Freistadt Castle

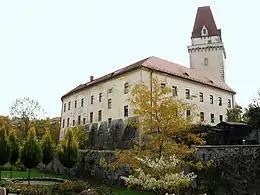
Freistadt Castle

Freistadt Castle in Upper Austrian Mühlviertel was built, together with its bergfried, between 1363 and 1398, and was used to reinforce the fortifications of the town of Freistadt. Today the castle houses the tax office and the Mühlviertel Castle Museum.